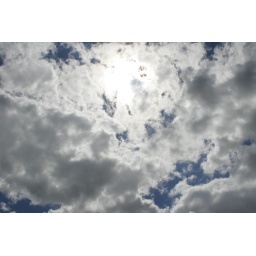
i love the mix of blue and white in the sky